Blackwater Fire of 1937

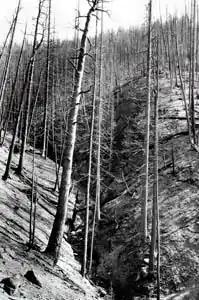
Clayton Gulch after the fire

On August 21, 1937, when 15 firefighters were killed, USFS fire manager Urban Post was leading the Tensleep CCC crews in and passed USFS fire crew boss Alfred Clayton, who had only one firefighter with him. Post left six men to assist Clayton and the other firefighter so they could help suppress small fires that were spotting over the fire lines. Post then led his crews east up a ridge but saw more spot fires below where Clayton and his crew were. Clayton also saw the spot fires and moved to suppress them. At 4:00 pm, the spot fires started to crown and Clayton sent a handwritten note to Post requesting additional manpower. By the time the note reached Post, the firestorm commenced, racing east up the ravines and gullies and trapping Clayton and his crew near the dam they had built. There, Clayton and six others died. The eighth firefighter in his crew was rescued but died later in the hospital.